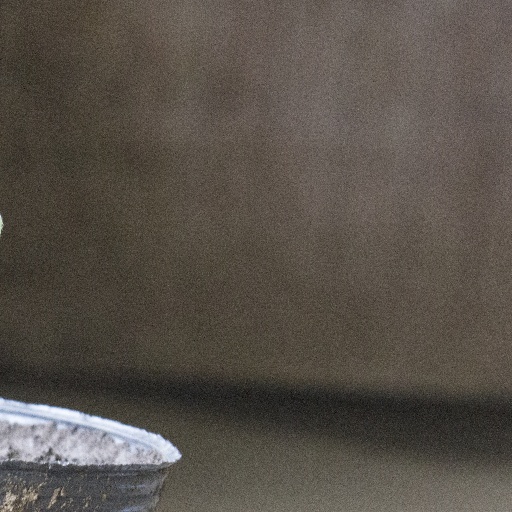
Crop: soybean